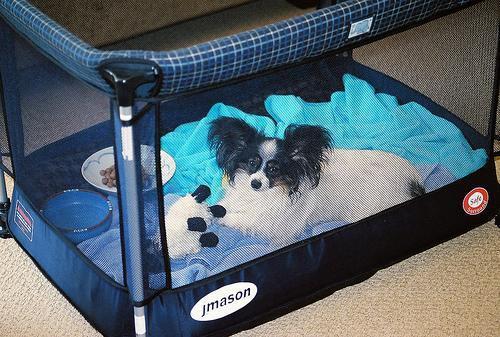
papillon